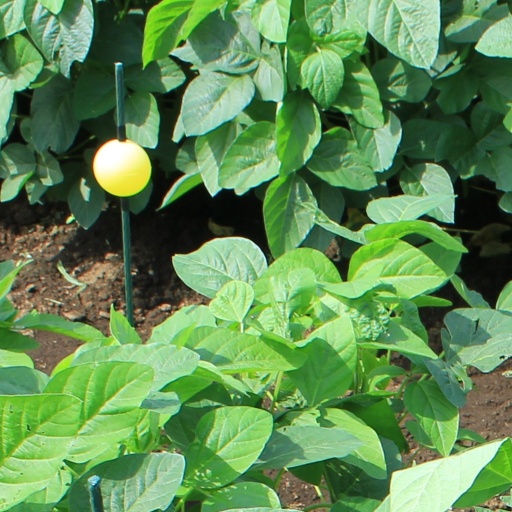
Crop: soybean